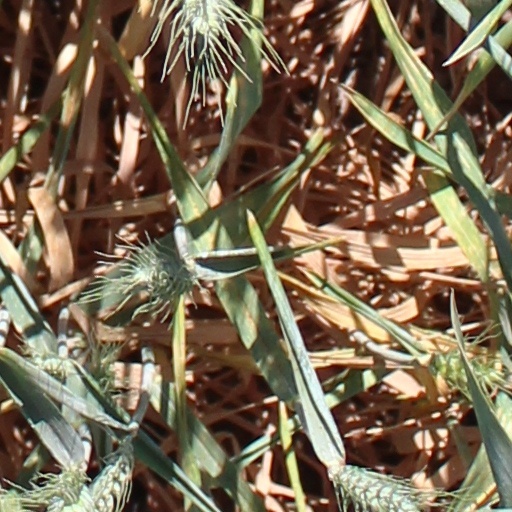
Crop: wheat